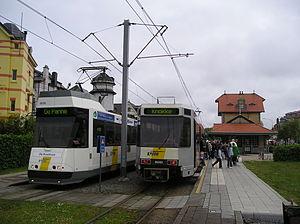
Le tramway, plus couramment le tram, est une forme de transport en commun urbain ou interurbain à roues en acier circulant sur des voies ferrées équipées de rails plats, et qui est soit implanté en site propre, soit encastré à l'aide de rails à gorge dans la voirie routière.
Le tramway de la côte belge ou Kusttram est un tramway qui dessert la côte maritime belge de La Panne à Knokke.